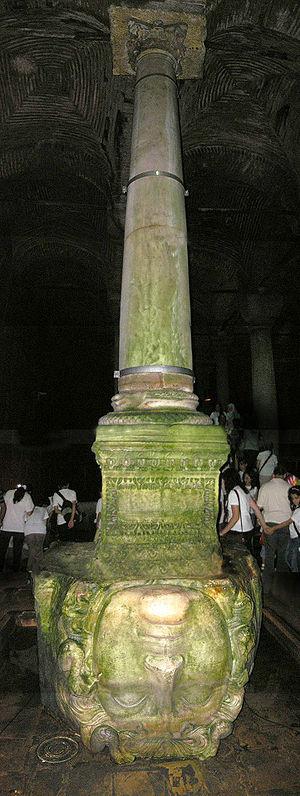
La Citerne Basilique, aussi connue sous le nom turc Yerebatan Sarnıcı, est une gigantesque citerne souterraine de Constantinople, la capitale de l'Empire byzantin, dont elle est l'un des monuments les plus spectaculaires encore visibles aujourd'hui à Istanbul.